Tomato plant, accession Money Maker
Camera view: bottom (45 deg); turntable rotation: 150 degrees
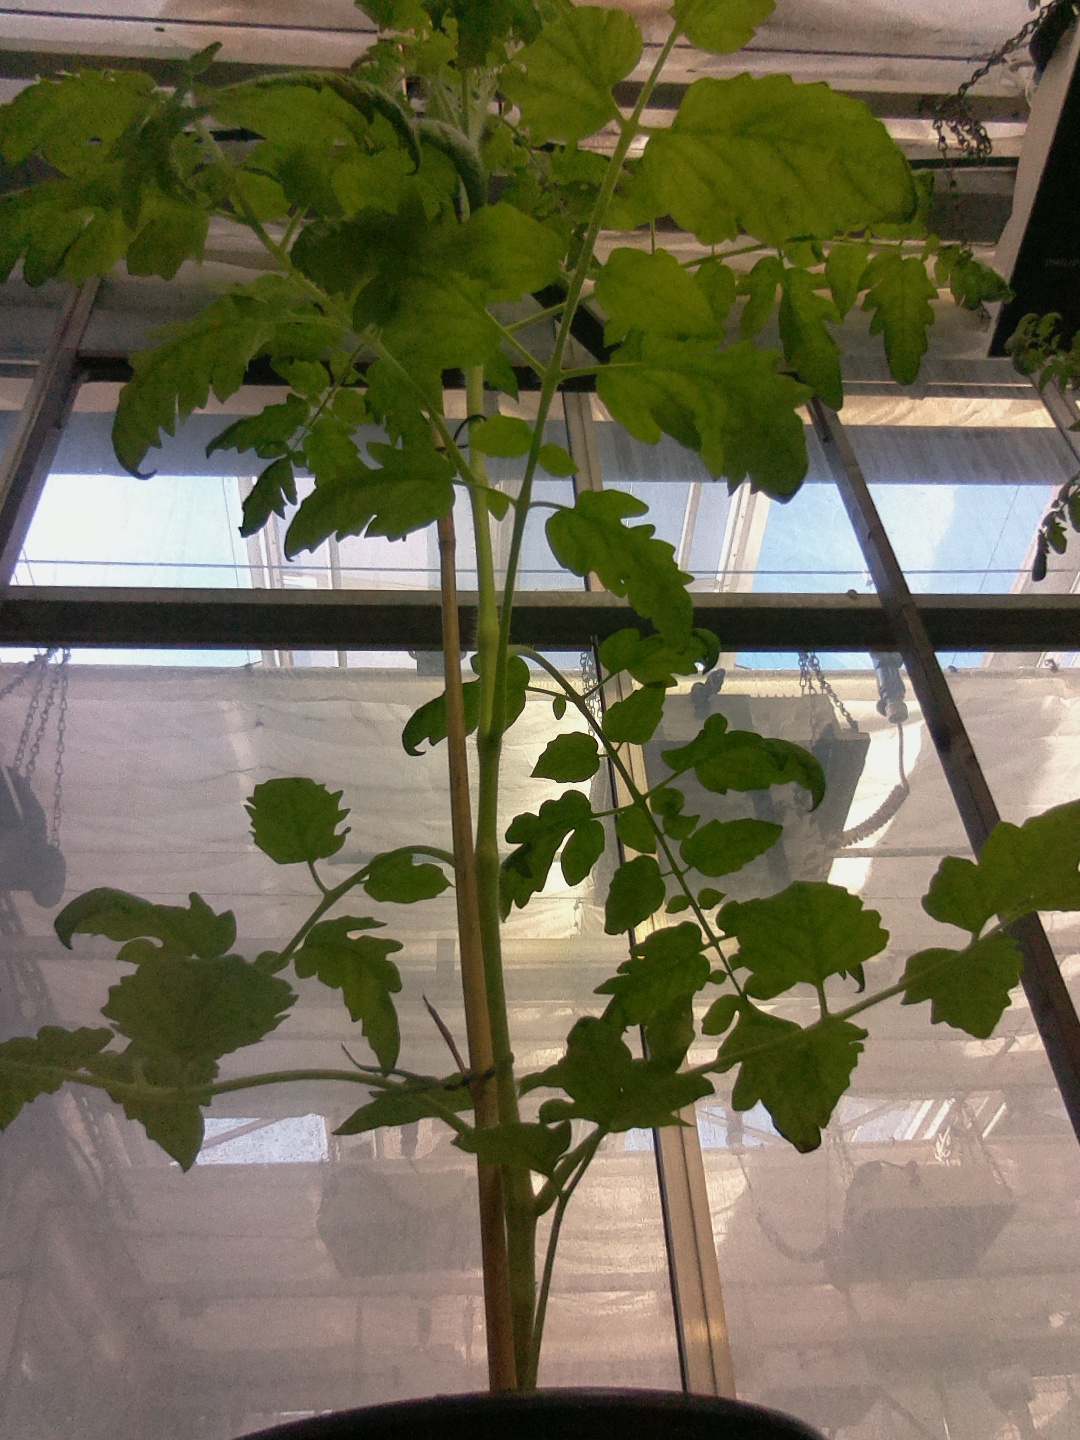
BBCH growth stage 54: 4 inflorescences visible